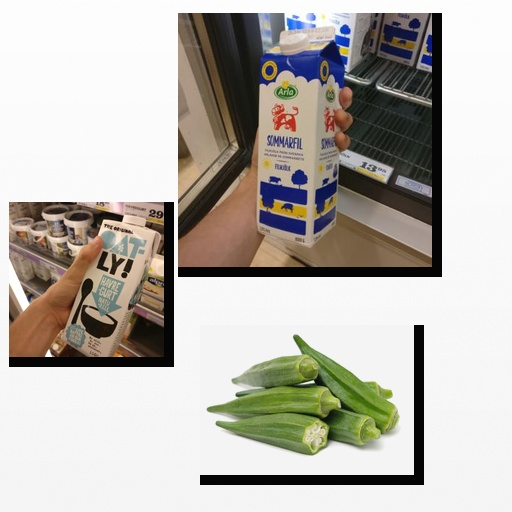
Food items: oat_yogurt, okra, sour_milk